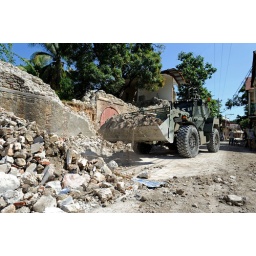
Engineers clear roads in Jacmel